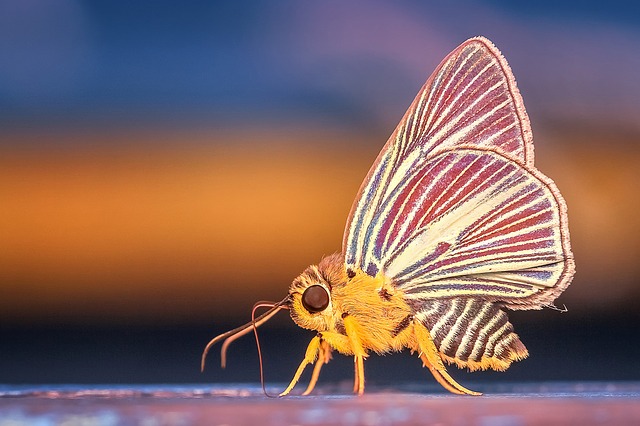
Label: farfalla